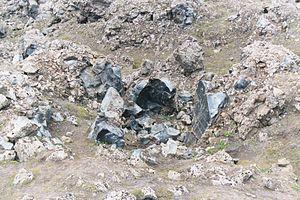
La Laugahraun, toponyme islandais signifiant littéralement en français « la coulée de lave des sources chaudes », est une coulée de lave d'Islande située dans le Landmannalaugar. Elle débute sur le flanc de la Brennisteinsalda et s'étale à ses pieds en barrant la petite vallée de Vondugiljaaurar, obligeant le torrent de Námskvísl à s'écouler contre la Suðúrnamur. Elle est traversée par plusieurs sentiers de randonnée très fréquentés dont la Laugavegur. Sur son flanc oriental se trouvent des sources chaudes qui lui ont donné son nom dont une est aménagée en piscine chaude naturelle.